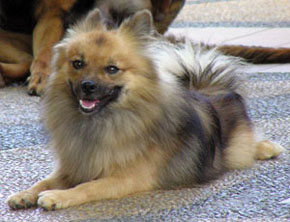
Animal: dog
Breed: pomeranian